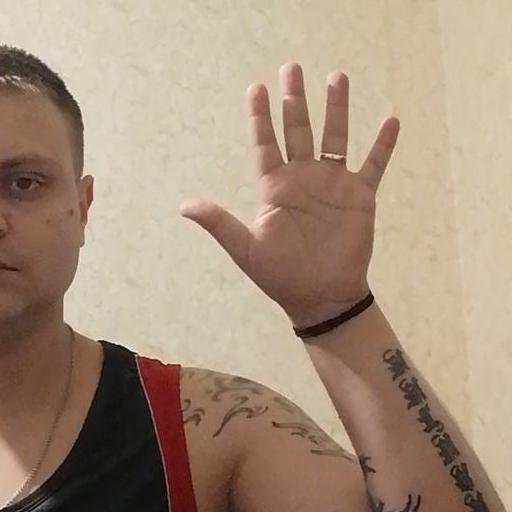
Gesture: palm